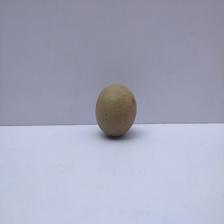
Size: Small